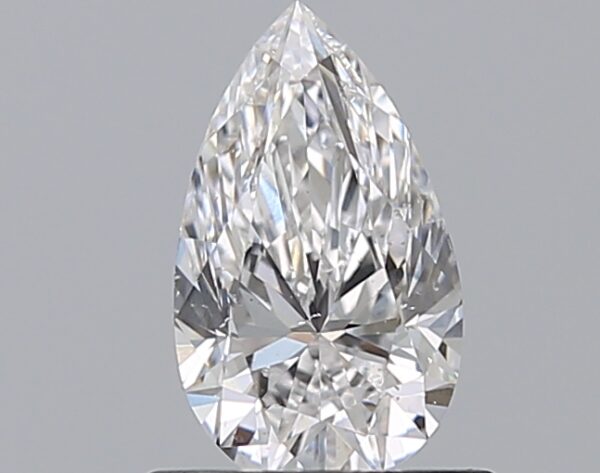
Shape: pear
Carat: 0.53
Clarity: VS2
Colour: D
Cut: EX
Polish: EX
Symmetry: VG
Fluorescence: N
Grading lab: GIA
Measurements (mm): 7.39 x 4.31 x 2.73